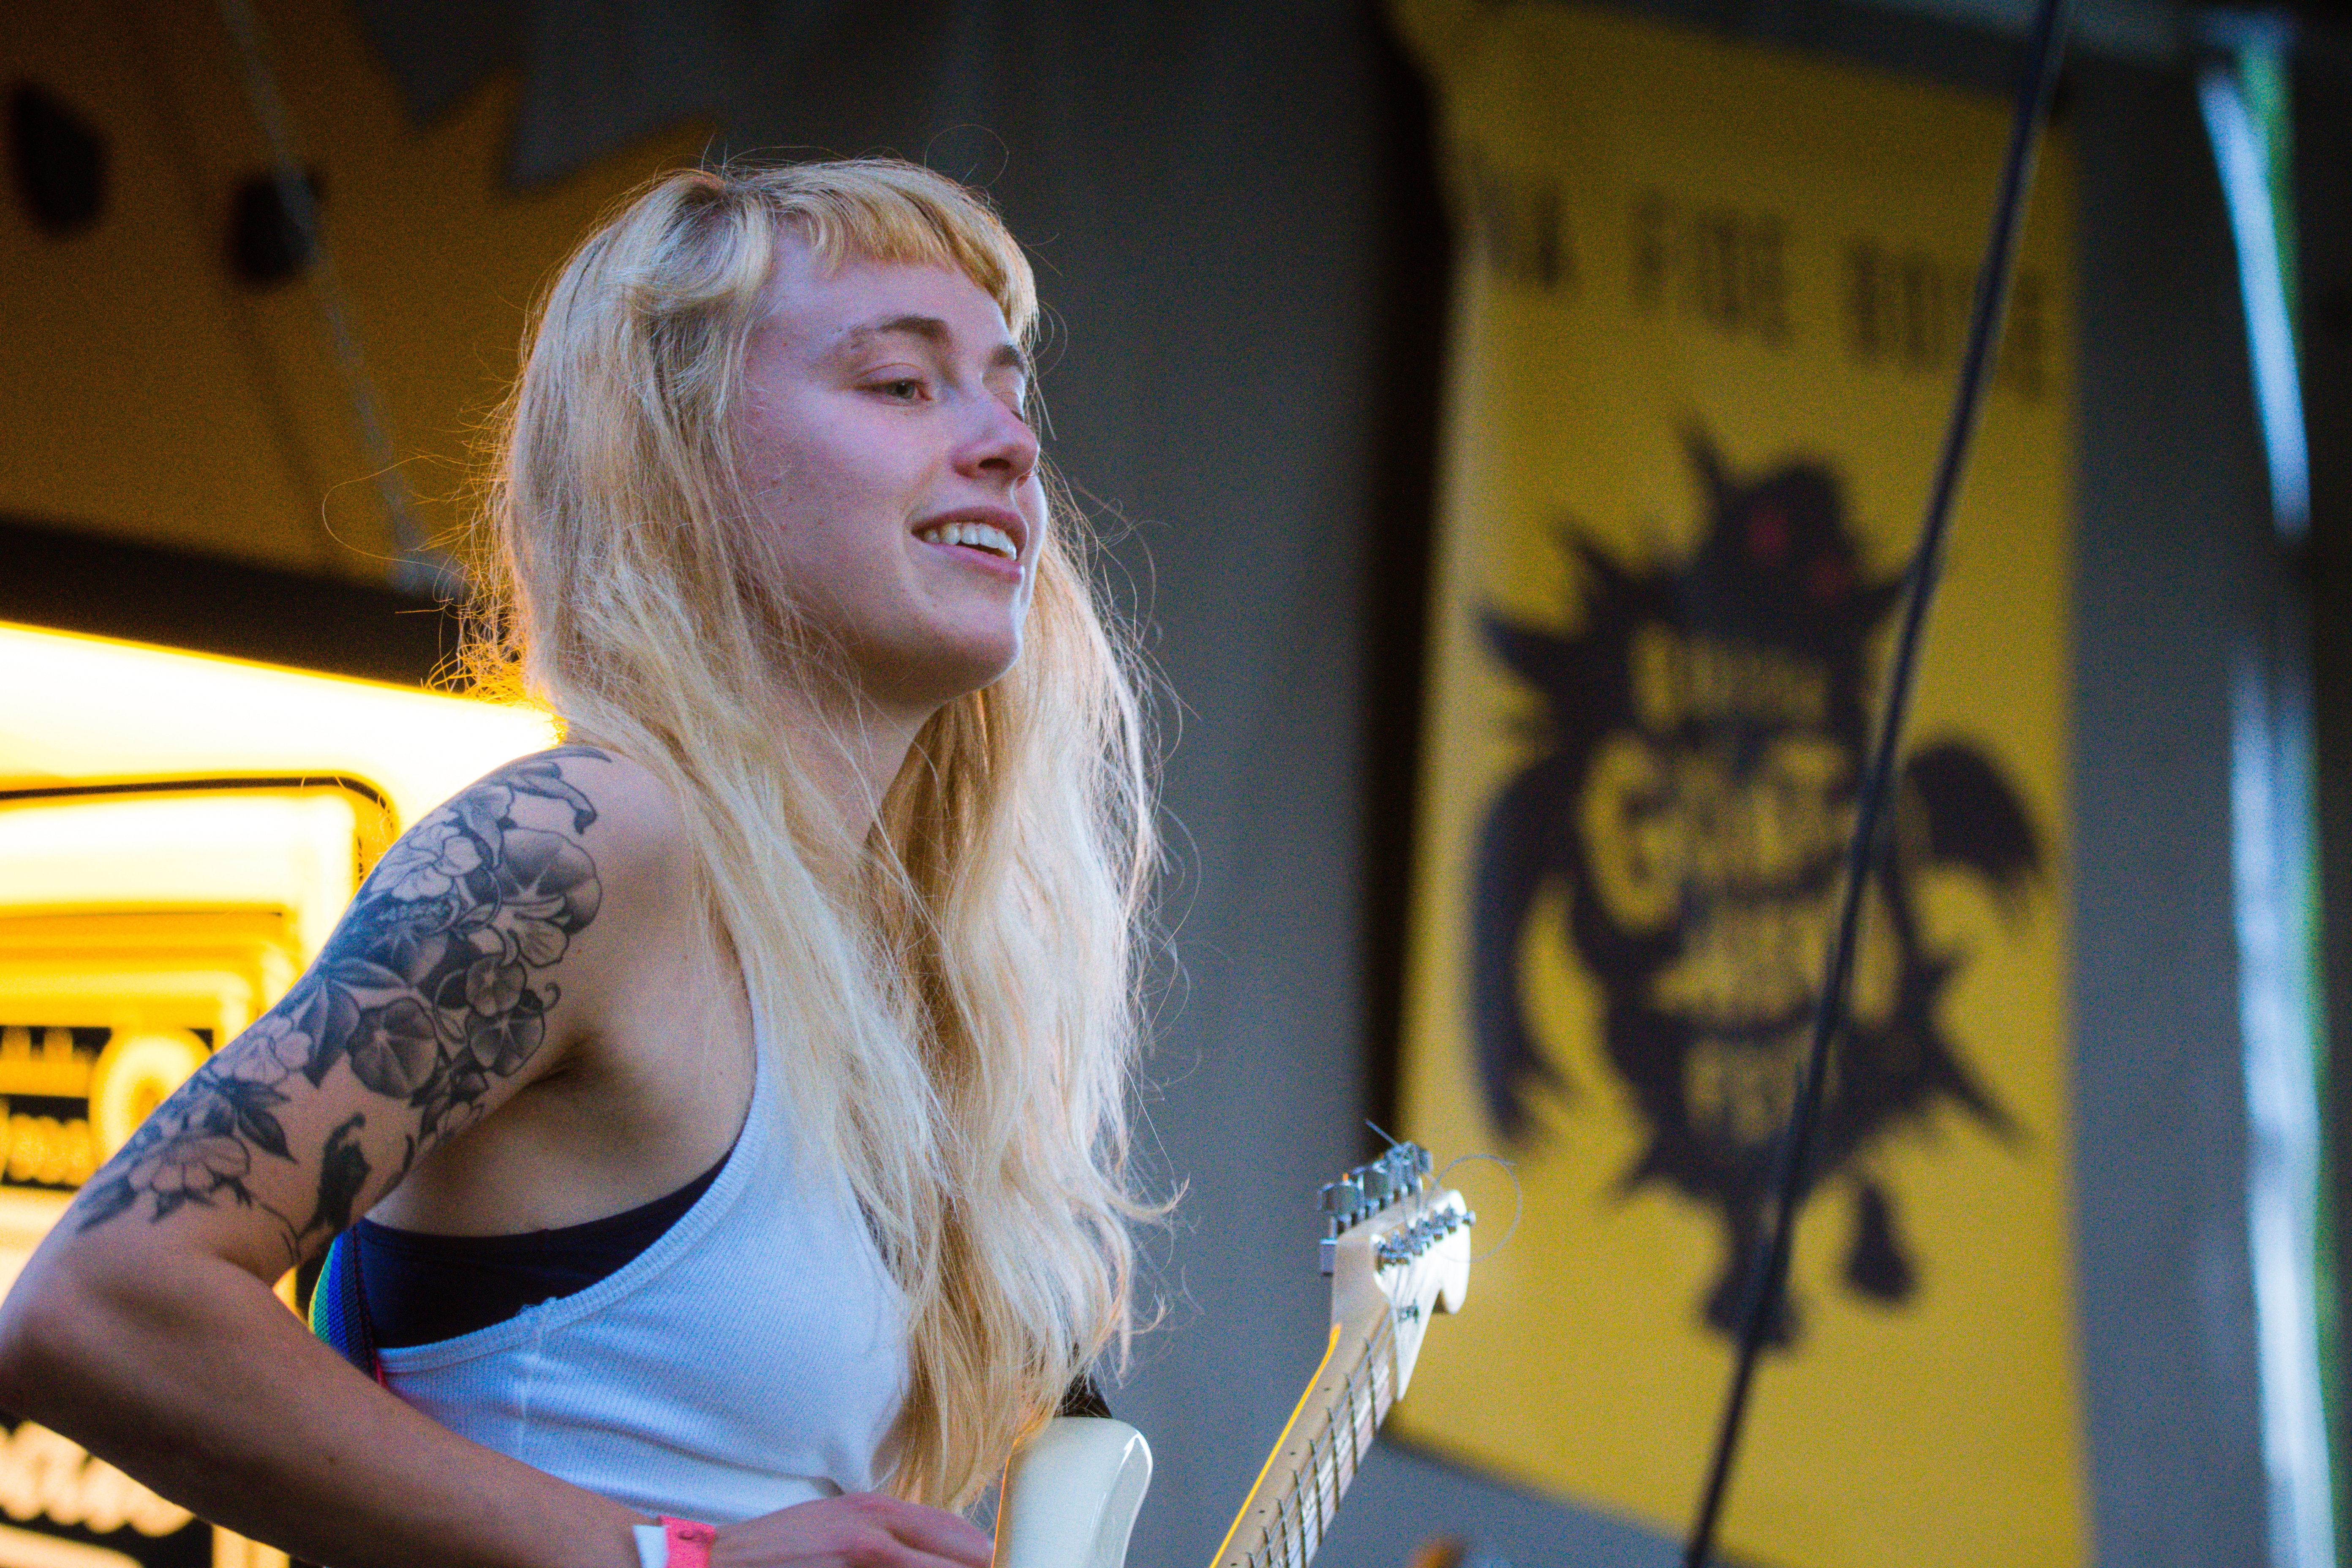
performance, singing, yellow, musician, blond, singer, microphone, performing arts, human body, summer, music, performance art, long hair, pop music, musical ensemble, metal, stage